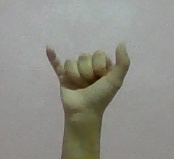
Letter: ya